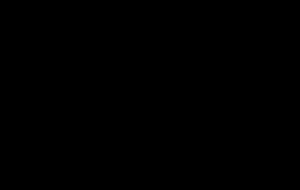
Le nombre d'or est une proportion, définie initialement en géométrie comme l'unique rapport a/b entre deux longueurs a et b telles que le rapport de la somme a + b des deux longueurs sur la plus grande soit égal à celui de la plus grande sur la plus petite c'est-à-dire lorsque :